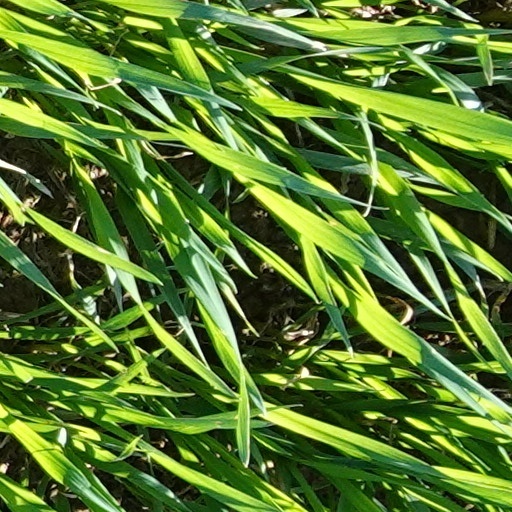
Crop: wheat